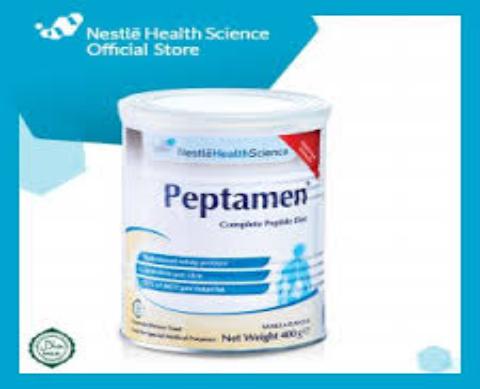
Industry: Food